Vallavaraiyan Vandiyadevan

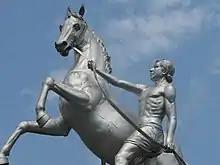
Equestrian statue of Vallavaraiyan Vandiyadevan in Chennai.

Vallavaraiyan Vandiyadevan was a general of the Chola Army. He was one among the famous chieftains of the Chola emperors Rajaraja I and Rajendra I and chief of the Samanthas of Chittoor and also the husband of Rajaraja's elder sister Kunthavai Pirattiyar. He was also the chieftain of the Sri Lanka Front Army of Rajaraja l and Rajendra I. Territory under his authority was known as Vallavaraiyanadu. He ruled Brahmadesam. Vandiyathevan is idealized in Kalki Krishnamurthy's (Kalki) famous novel "Ponniyin Selvan" and also in many other novels like Vandiyadevan Vaal, Vandiyadevan Senai Thalaivan "Vengai in Maidan".